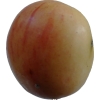
Label: apple